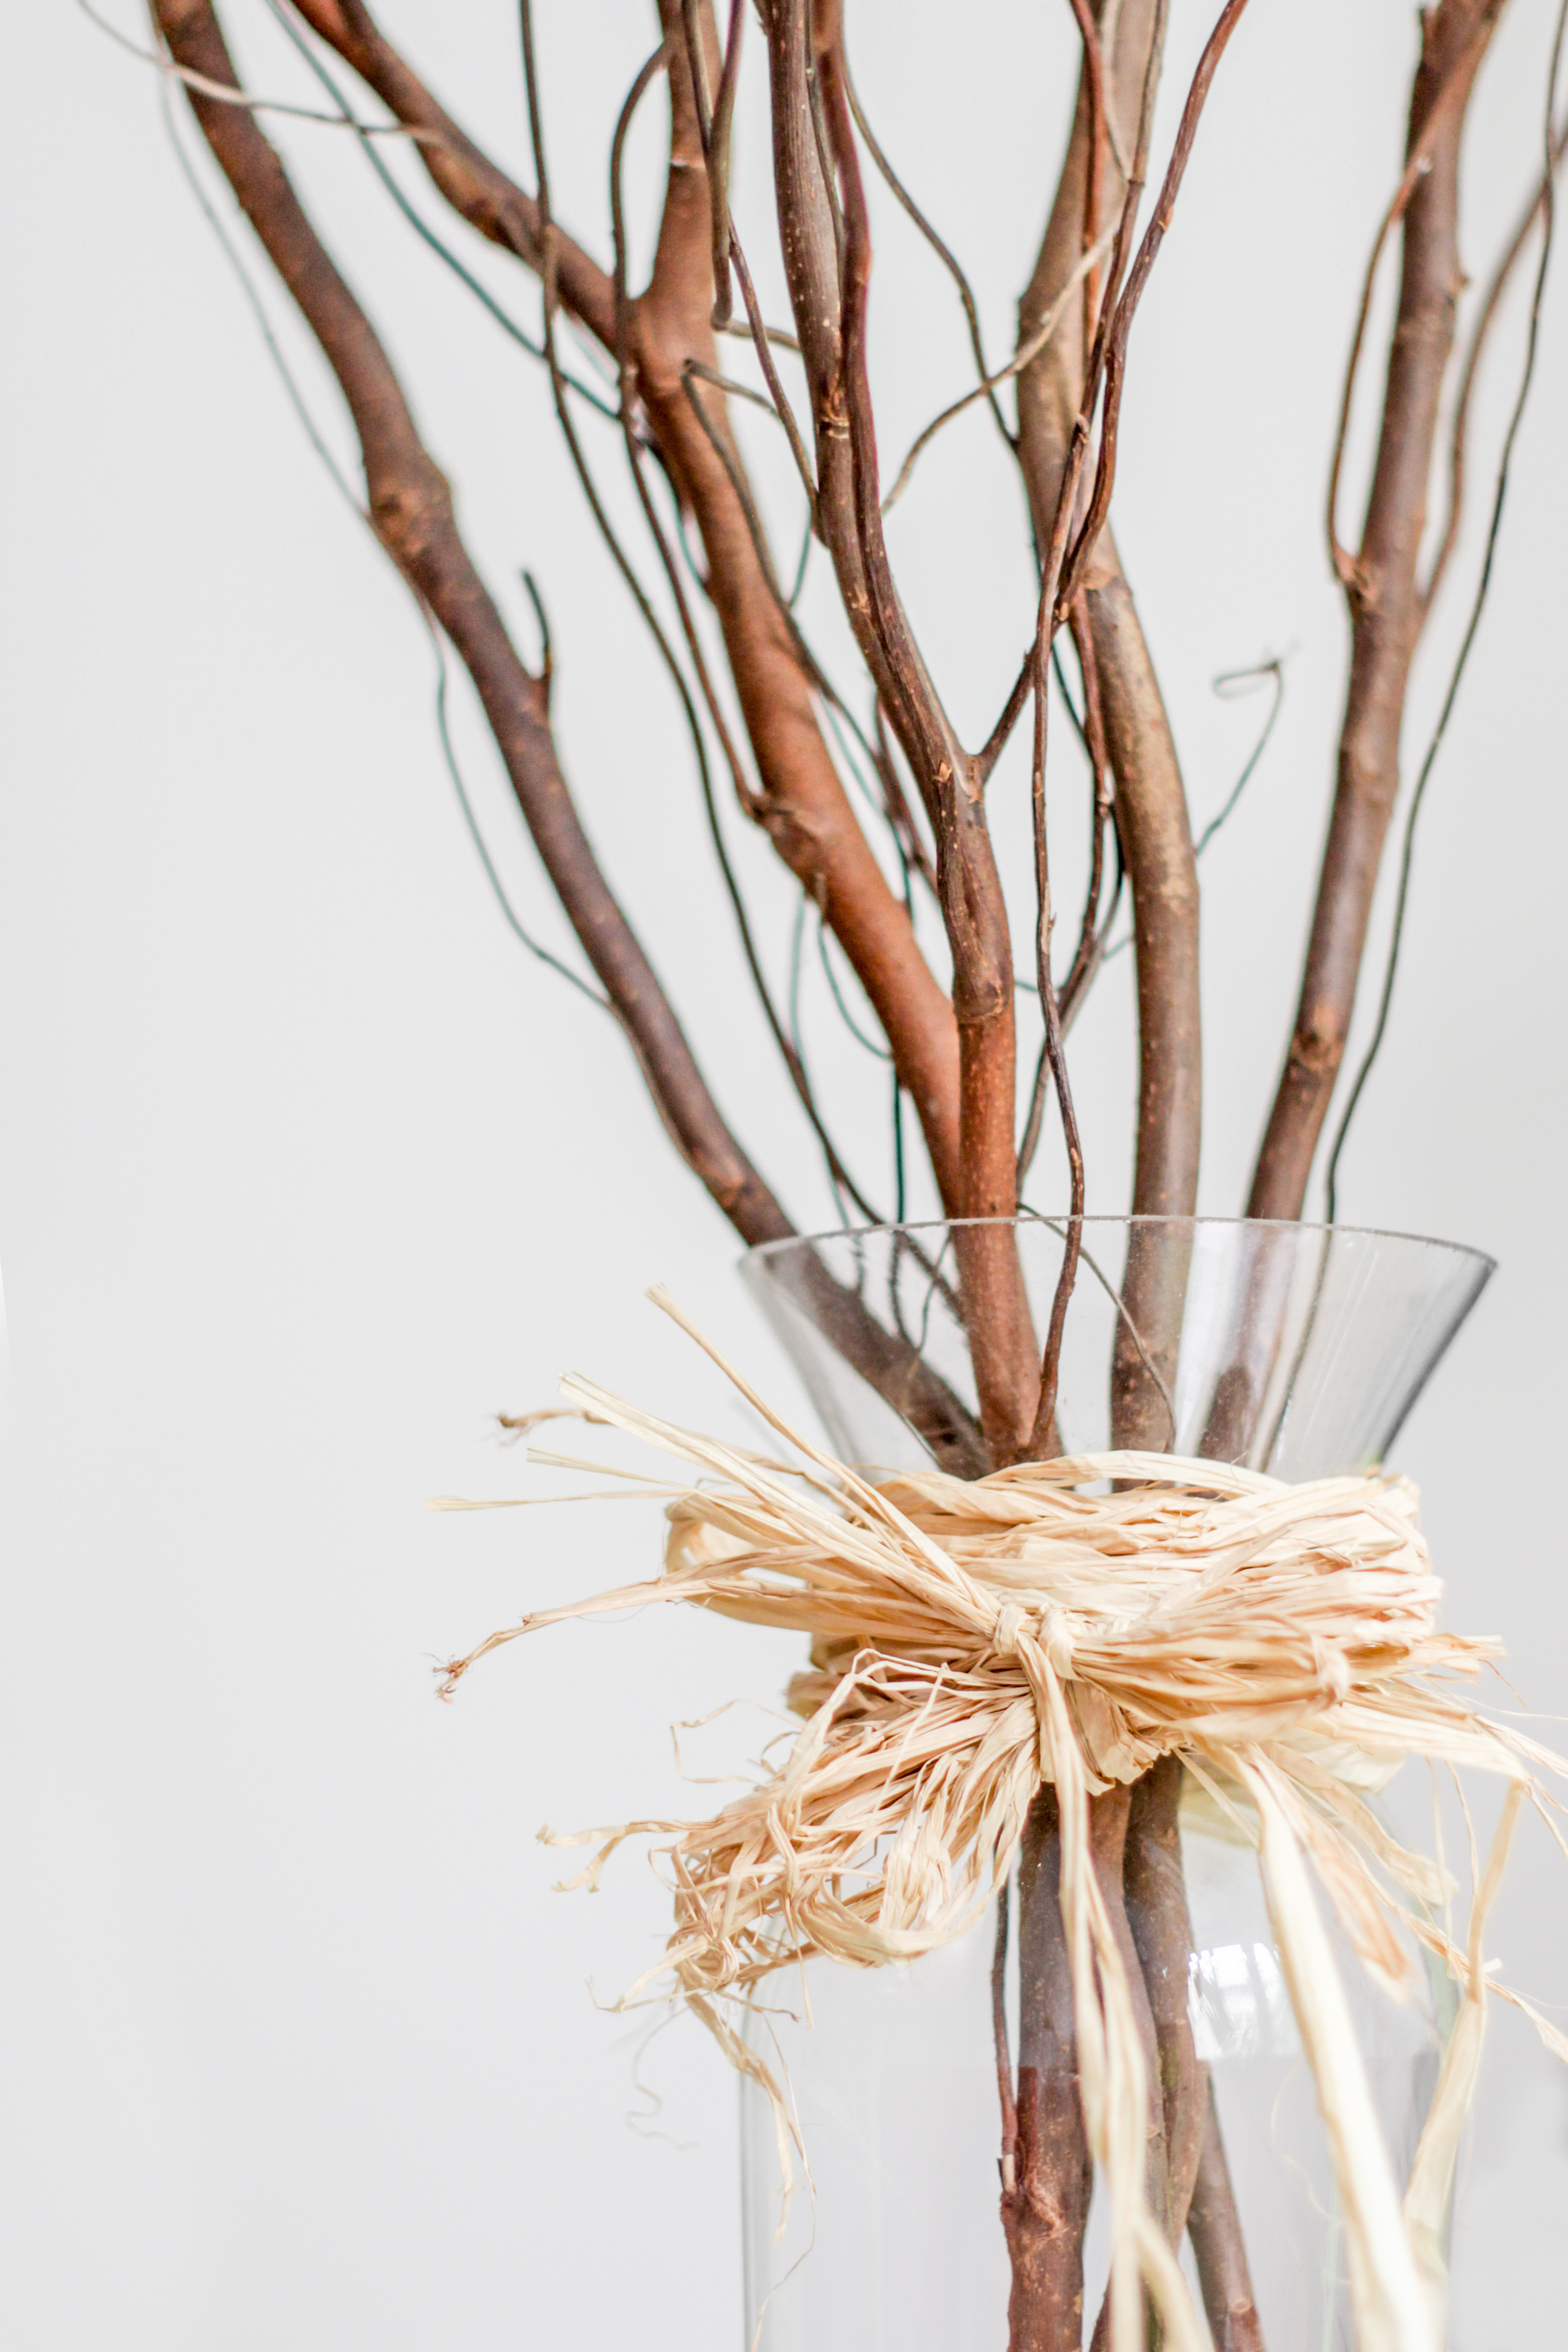
branch, twig, grass family, plant, tree, plant stem, flower